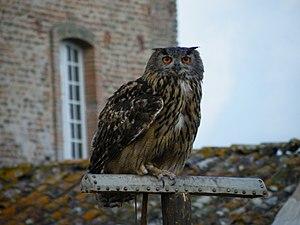
Hibou Grand Duc de la fauconnerie Marche — Photo prise à l'Abbaye de Belleperche pendant les journées du patrimoine 2011
Le mot hibou est un terme très général du vocabulaire courant qui, en français, ne correspond pas à un niveau de classification scientifique. Il s'agit d'un nom vernaculaire dont le sens est ambigu en biologie car utilisé seulement pour désigner une partie des différentes espèces d'oiseaux rapaces classées dans la famille des Strigidés. Le français est marqué par une terminologie binaire simpliste hibou/chouette. Celle-ci n'est pas la femelle du hibou et les différences entre les deux ne reposent pas réellement sur des critères scientifiques, le hibou, appelé aussi chat-huant, se distinguant de la chouette par la simple présence d'aigrettes, faites de plumes dépassant de la tête.
L'Ouysse est une rivière française du Massif central qui coule dans le département du Lot, en région Occitanie. Cet affluent en rive gauche de la Dordogne entaille d'abord le causse de Gramat de profonds canyons comme à Rocamadour, puis devient souterrain sur l'essentiel de son parcours. Certaines parties sont encore inconnues et cela entraîne des incertitudes sur la longueur totale du cours d'eau.